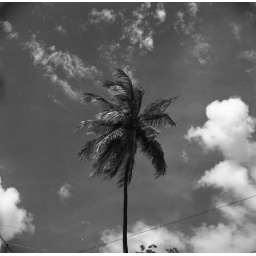
Palm tree against dark sky